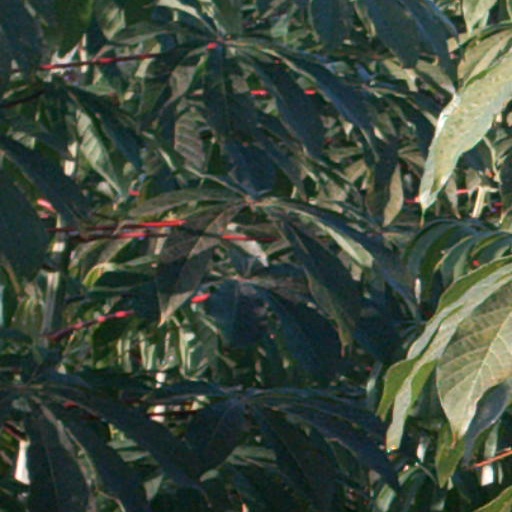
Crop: cassava